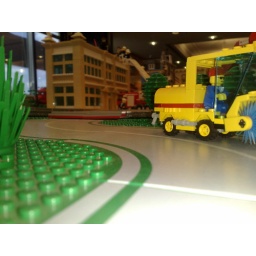
A street cleaner and a building that's on fire. Looks really cool. From the large City layout by Taunin